Conestoga station

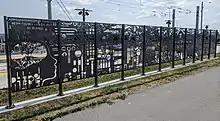
"Continuum"

Access to the LRT platforms is primarily from the north, where both a stairway and ramp lead down to the bus terminal; the King Street sidewalk can also be reached. Sidewalk access is also available from the south end of the platforms.